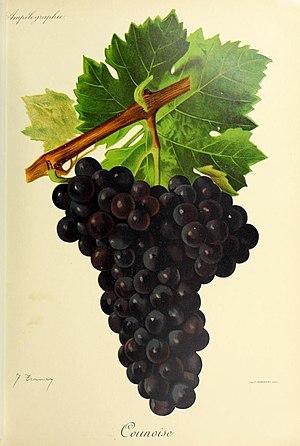
Illustration du cépage Counoise par Jules Troncy dans l'ouvrage ""Ampélographie
Le châteauneuf-du-pape est un vin d'appellation d'origine contrôlée produit sur les communes de Châteauneuf-du-Pape, d'Orange, de Bédarrides, de Sorgues et de Courthézon, en Vaucluse.
La counoise est un cépage noir utilisé dans le sud de la France, parfois confondu avec l'aubun.
Le château de l'Hers, situé à Châteauneuf-du-Pape, sur les bords du Rhône a des origines qui remontent au début du Xᵉ siècle. Jusqu'à la Révolution française, il fut une enclave du Languedoc dans le Comtat Venaissin. Protégé au titre des monuments historiques depuis 1973, il a donné son nom à un domaine viticole.